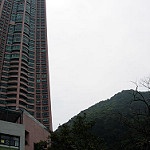
Label: buildings